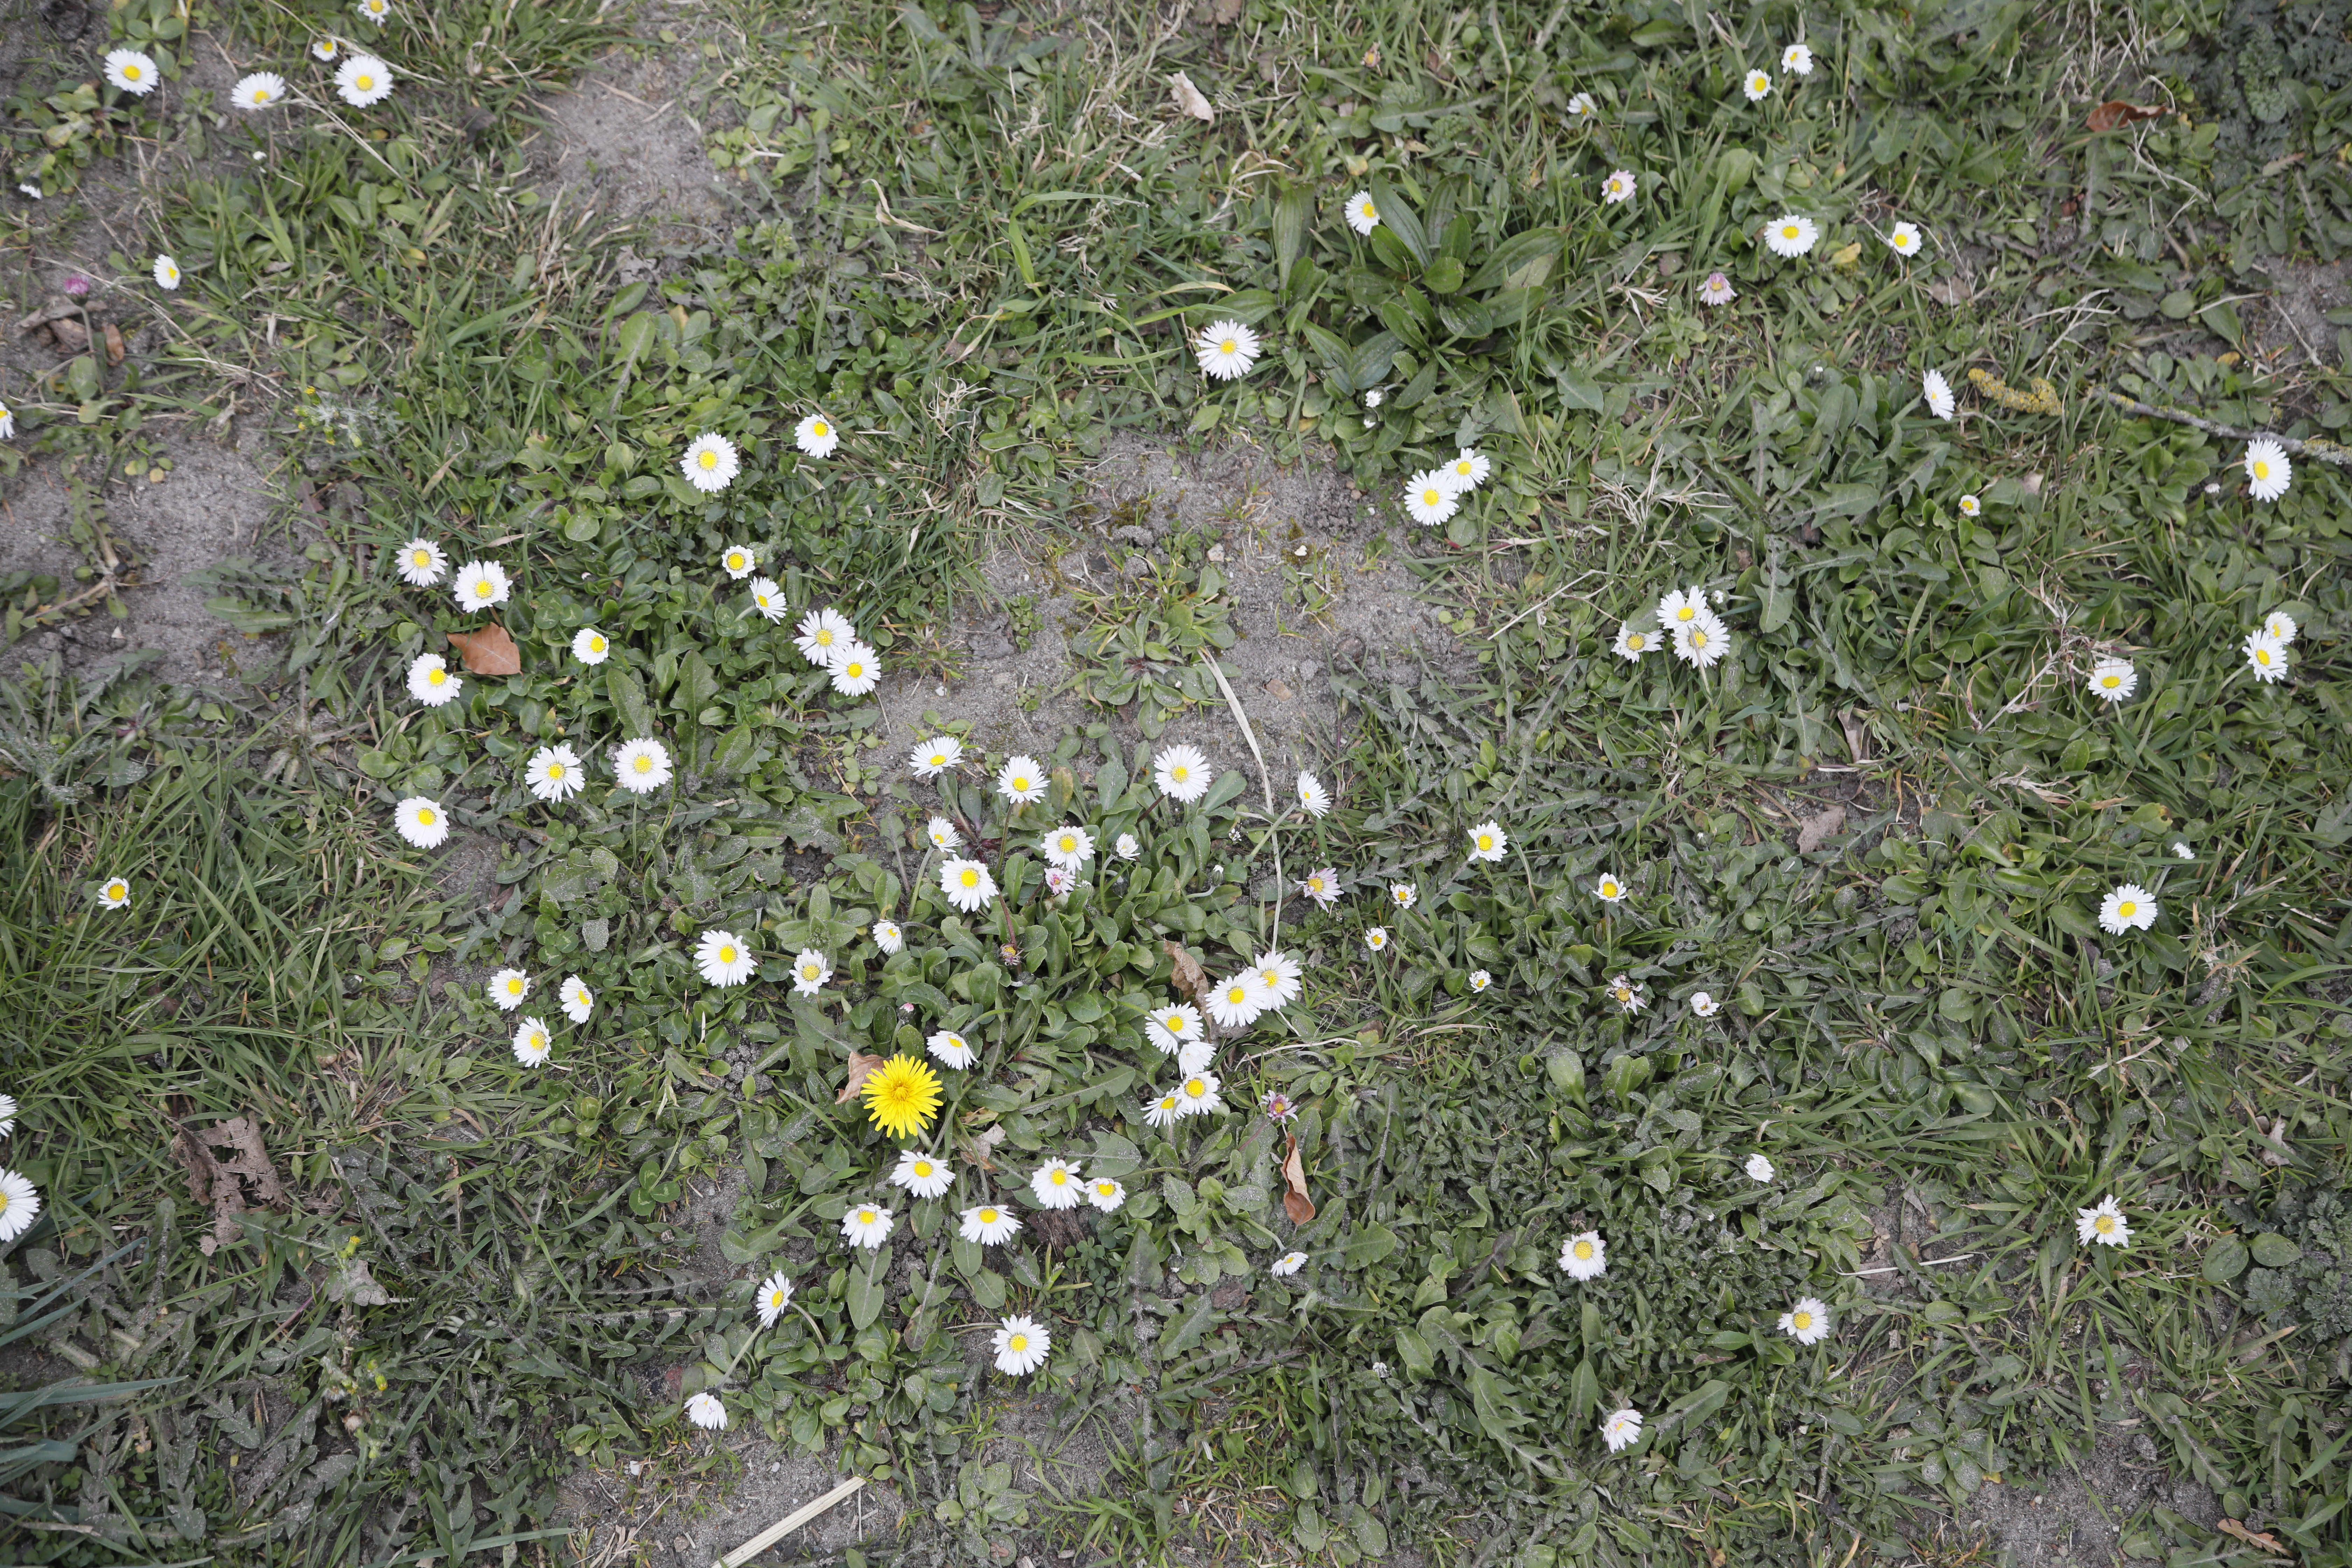
Plant species: Bellis perennis, Taraxacam officinale